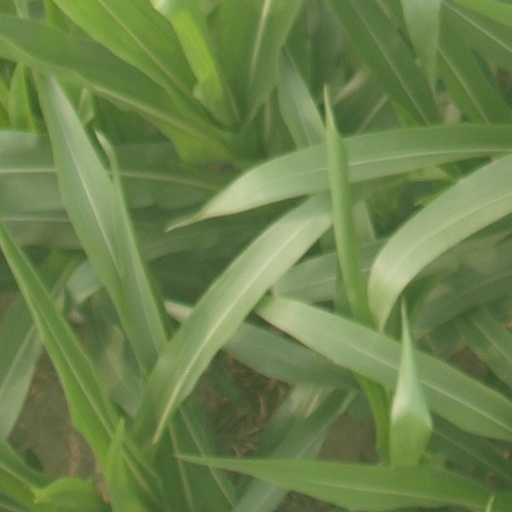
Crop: maize; corn